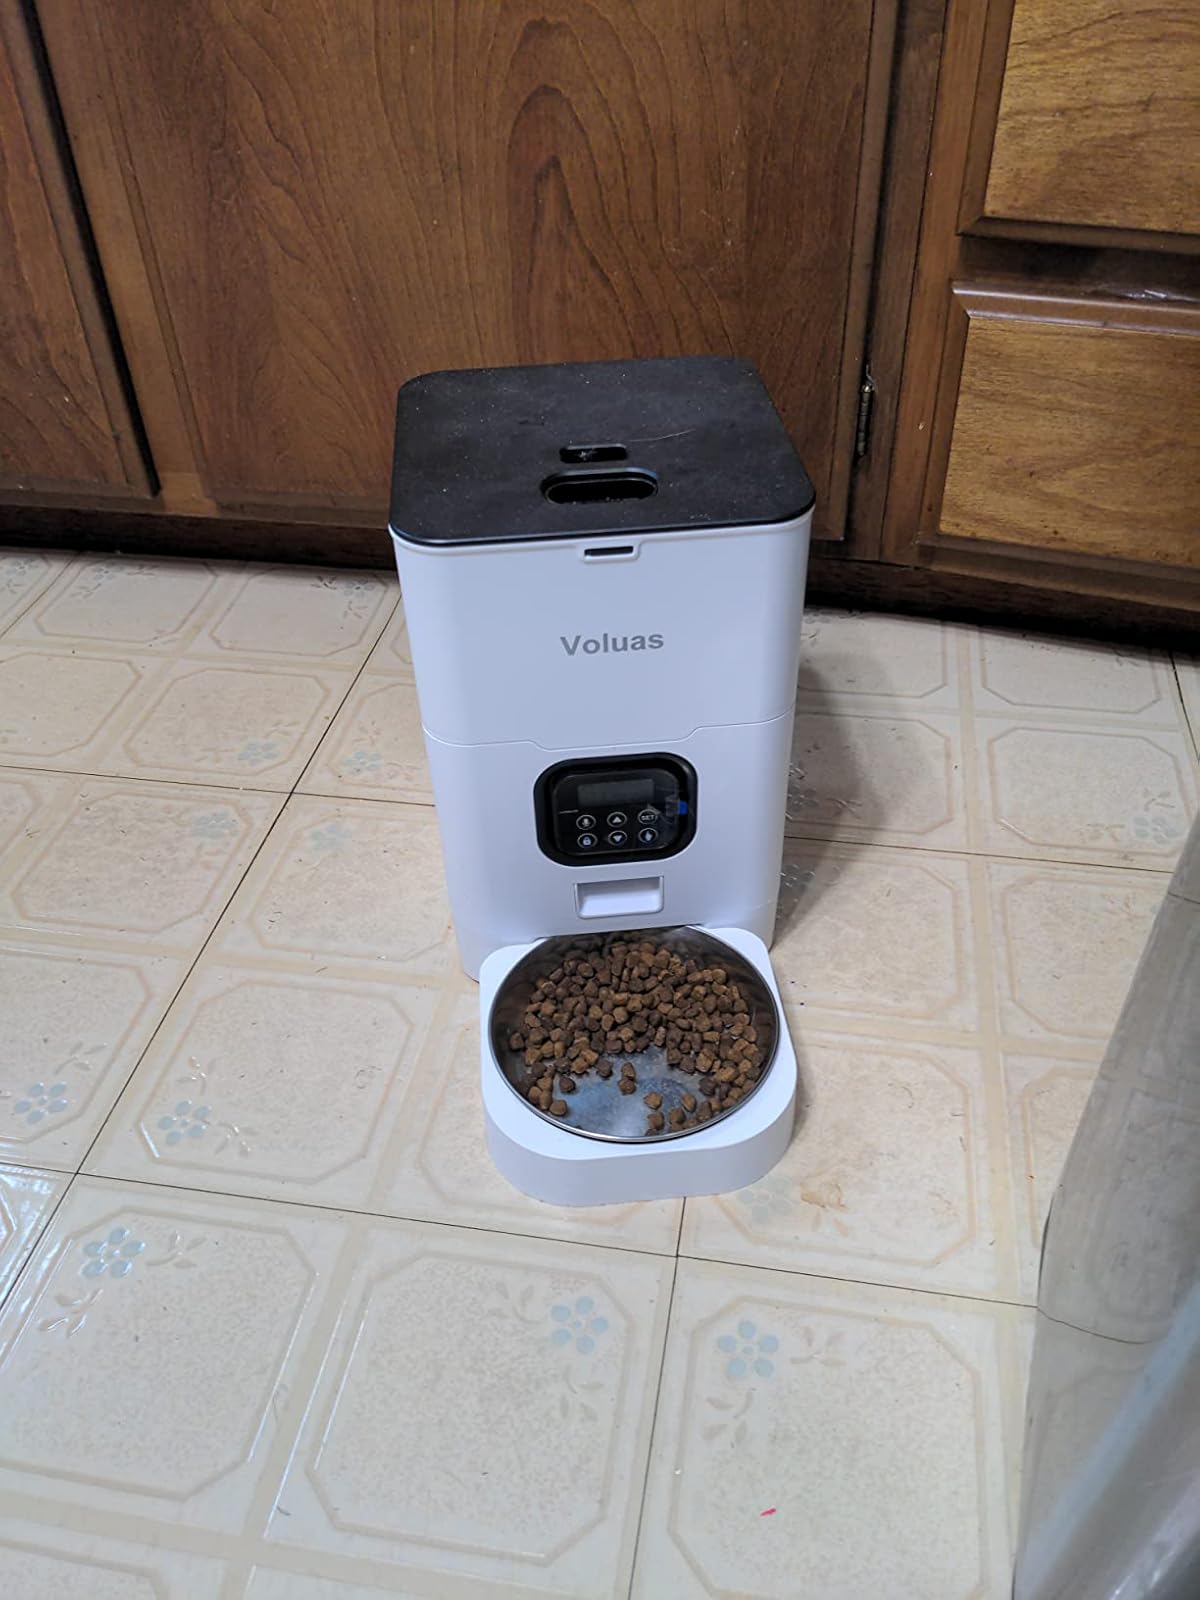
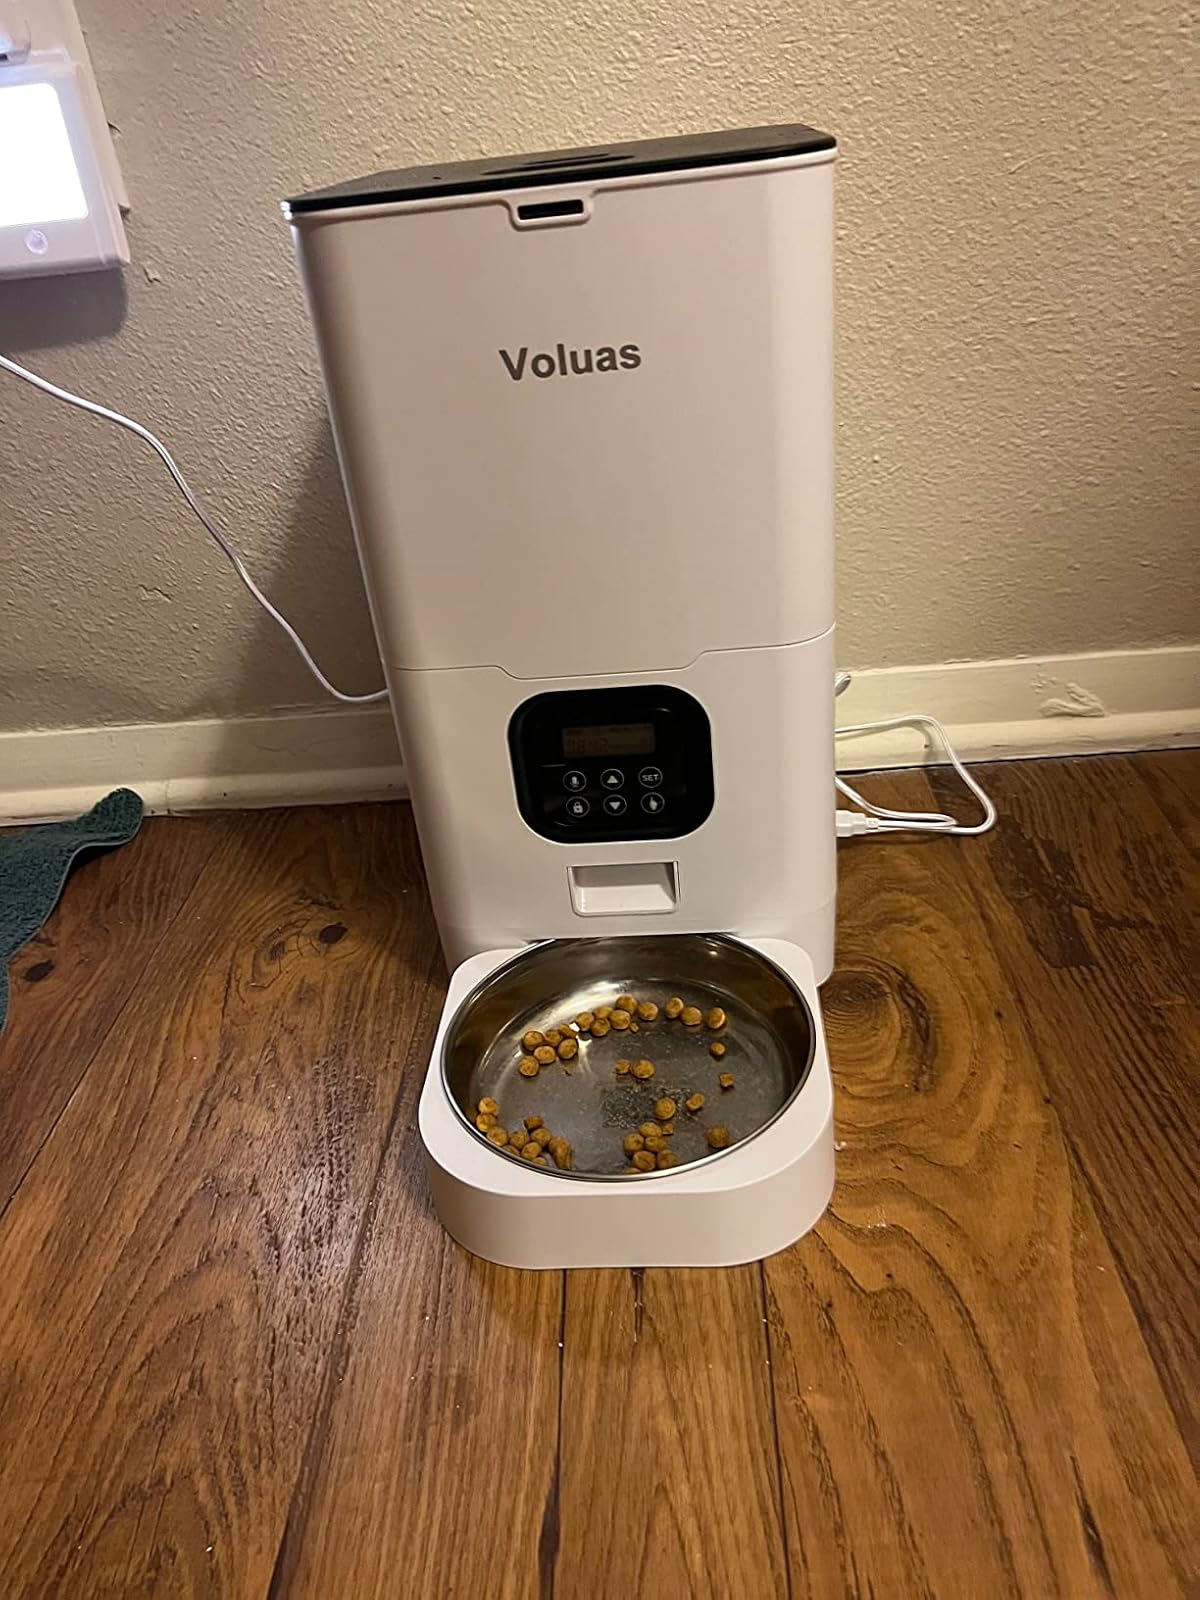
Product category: items_feeder
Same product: yes